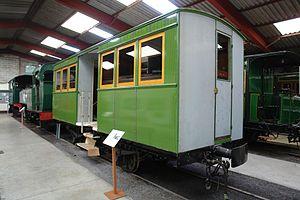
Voiture B2 de Tramway du Quercy (Chemin de fer de Bretenoux-Biars a St-Cere)
La compagnie des tramways du Quercy et extensions est le nom de la compagnie à laquelle a été concédée la courte ligne d'intérêt local à voie métrique de Bretenoux-Biars à Saint-Céré, dans le Lot, exploitée de 1907 à 1934.
Le musée des tramways à vapeur et des chemins de fer secondaires français est situé à côté de la gare de Valmondois, à Butry-sur-Oise dans le Val-d'Oise, à 30 km au nord de Paris. Ce musée présente une collection de véhicules ferroviaires des anciens chemins de fer départementaux, sauvegardés et remis en état par les bénévoles d'une association. De 1986 à 2017, il était possible de parcourir, certains jours, une petite ligne à voie métrique longue d'un kilomètre, dite « chemin de fer des impressionnistes », avec certains véhicules anciens du musée. Cependant, en novembre 2007, trois blocs de rocher décrochés de la colline sont tombés sur la voie. Le terminus de cette voie est devenu inaccessible du fait d'un éboulement. Les trains vapeur ne roulaient donc plus au-delà de la rue de Parmain, soit sur cinq cents mètres de ligne de 2008 à 2017. En 2017, le reste de la ligne est abandonné et déposé en fin d'année. Un nouveau site est en création dans l'Oise au départ de Crèvecœur-le-Grand. Un début d'exploitation a eu lieu sur 1,6 km en 2017.
Cet article recense les voitures et wagons de chemin de fer de France classés ou inscrits aux monuments historiques.